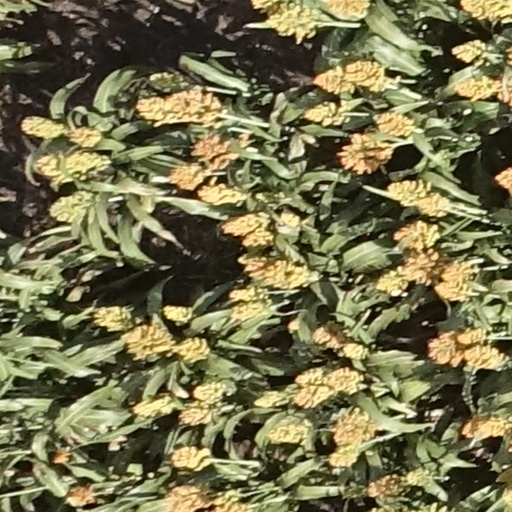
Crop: sorghum